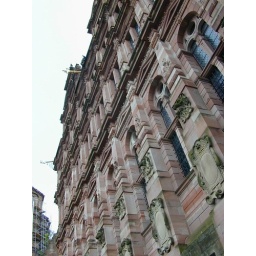
Heidelburg - building in castle